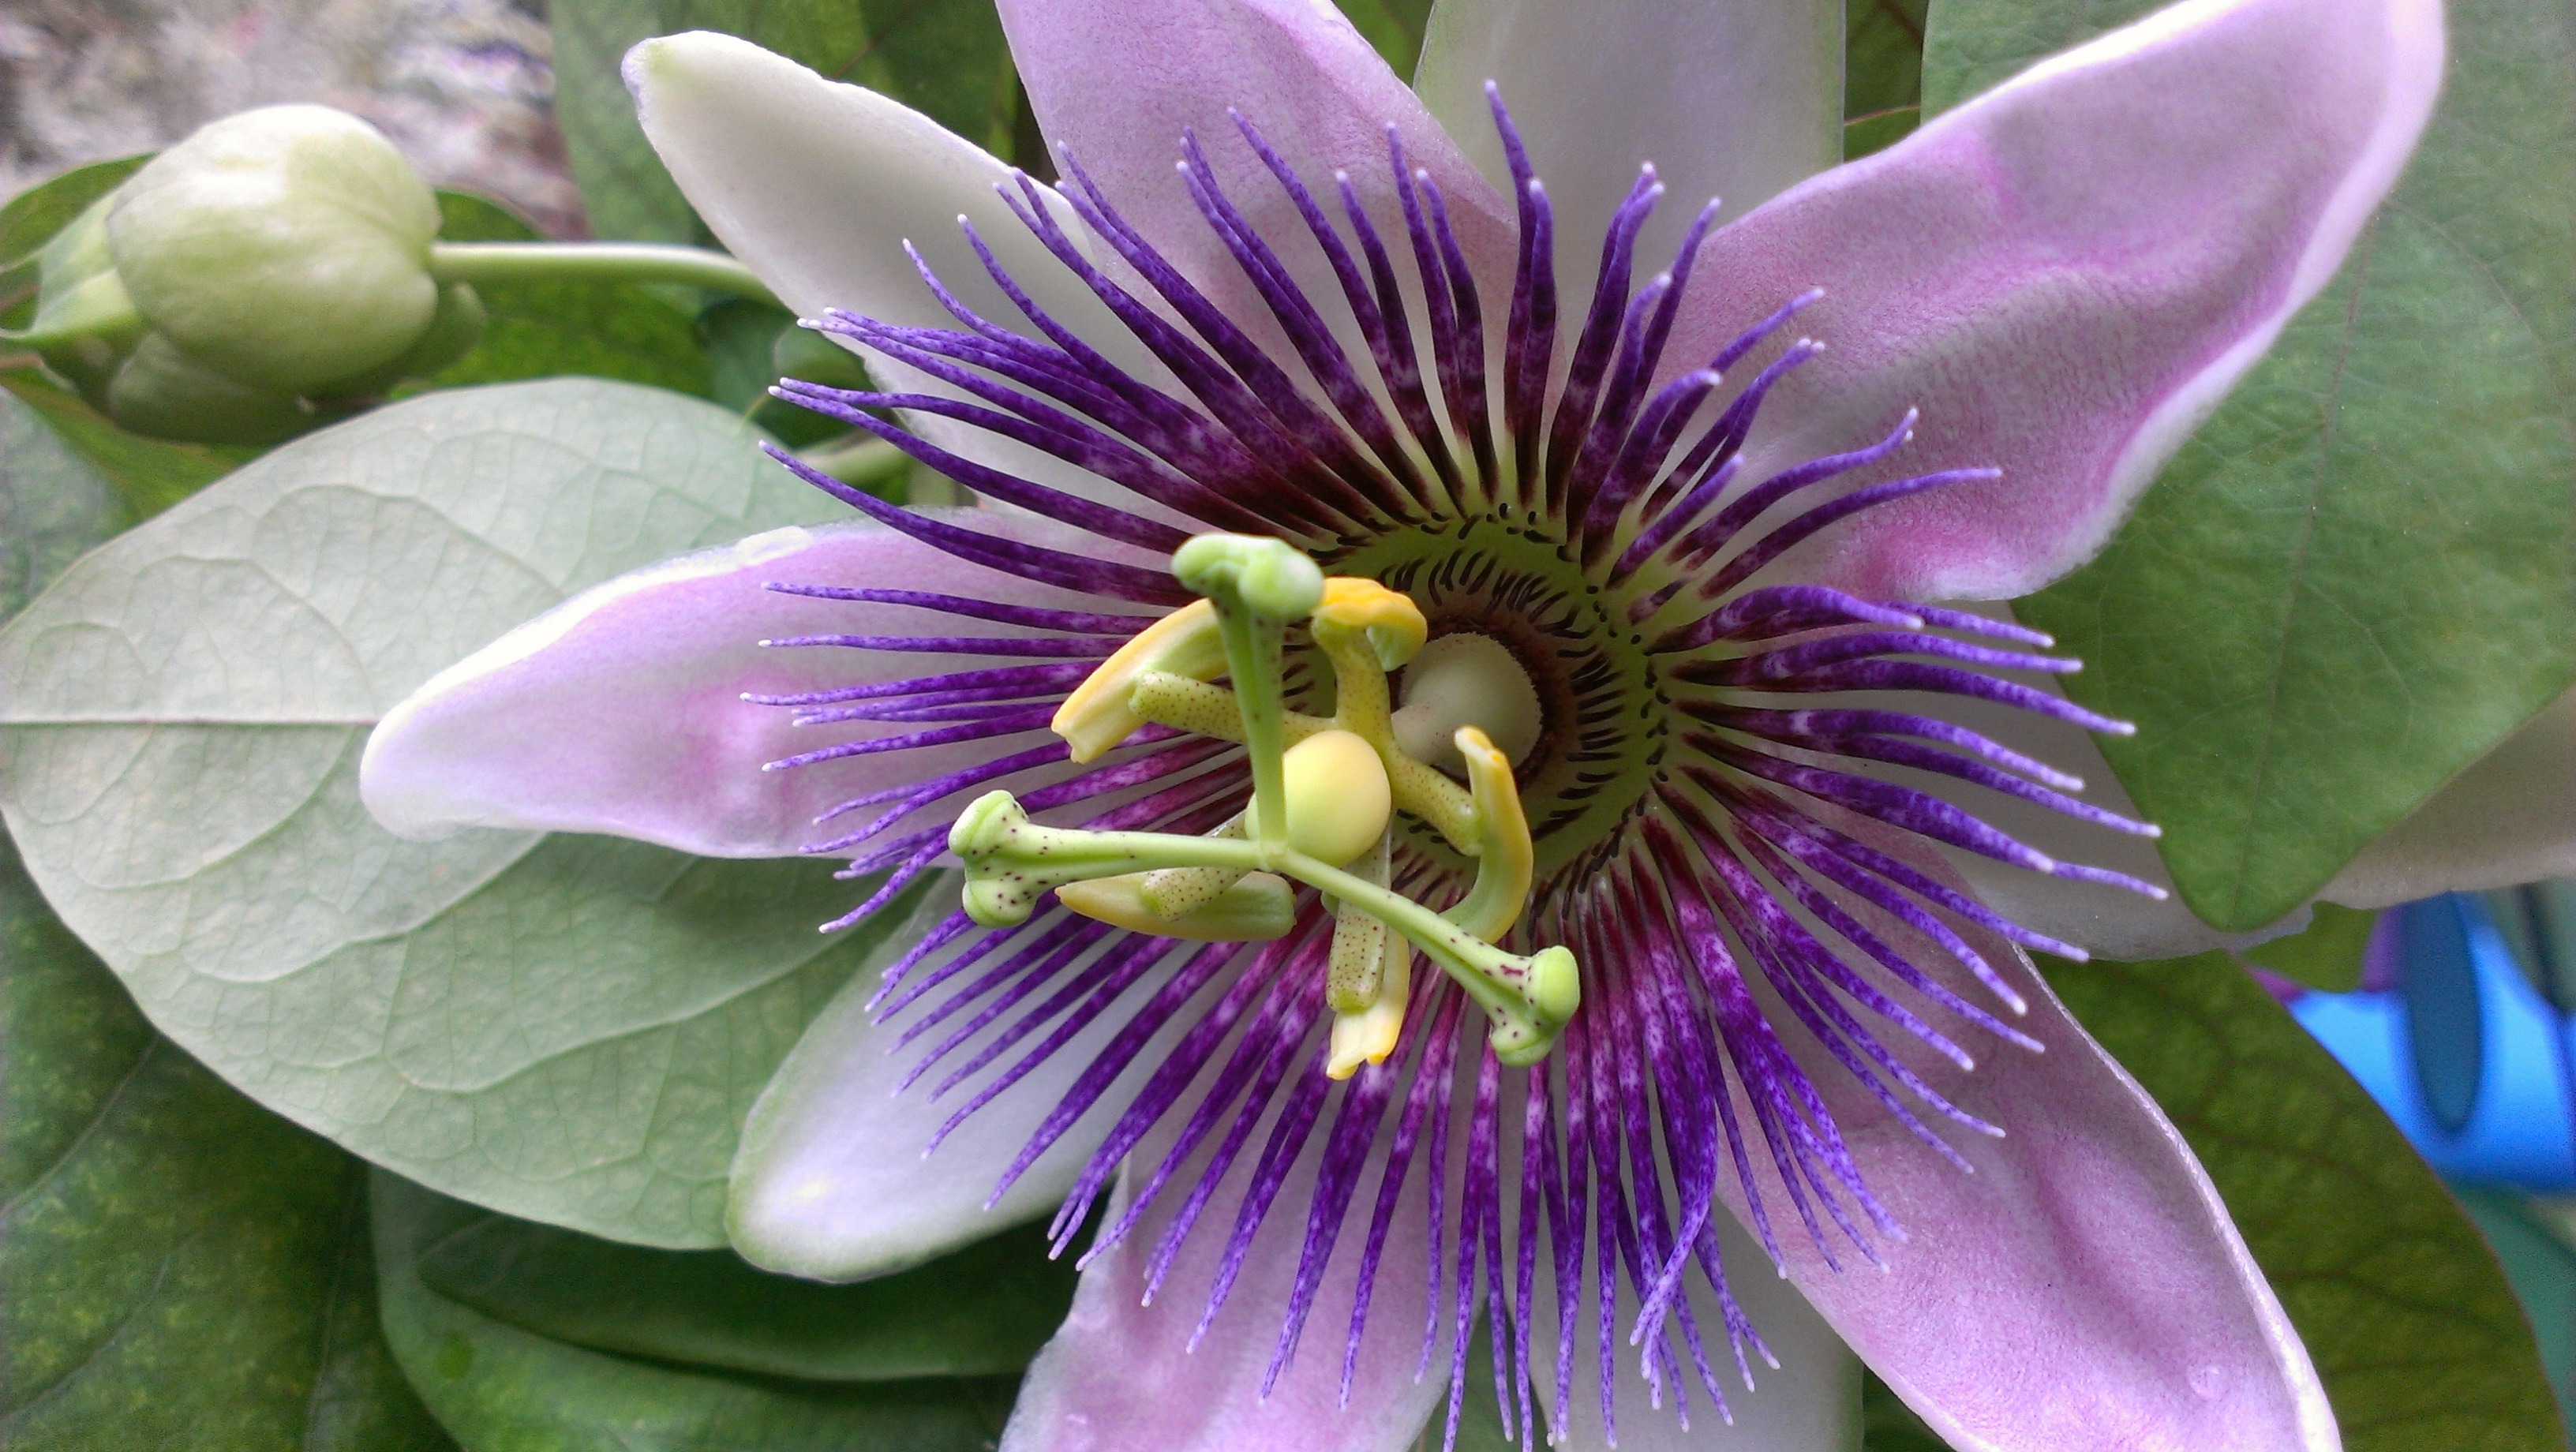
blossom, plant, flower, petal, bloom, summer, botany, flora, wildflower, close up, passion flower, macro photography, flowering plant, land plant, passion flower family, purple passionflower, giant granadilla